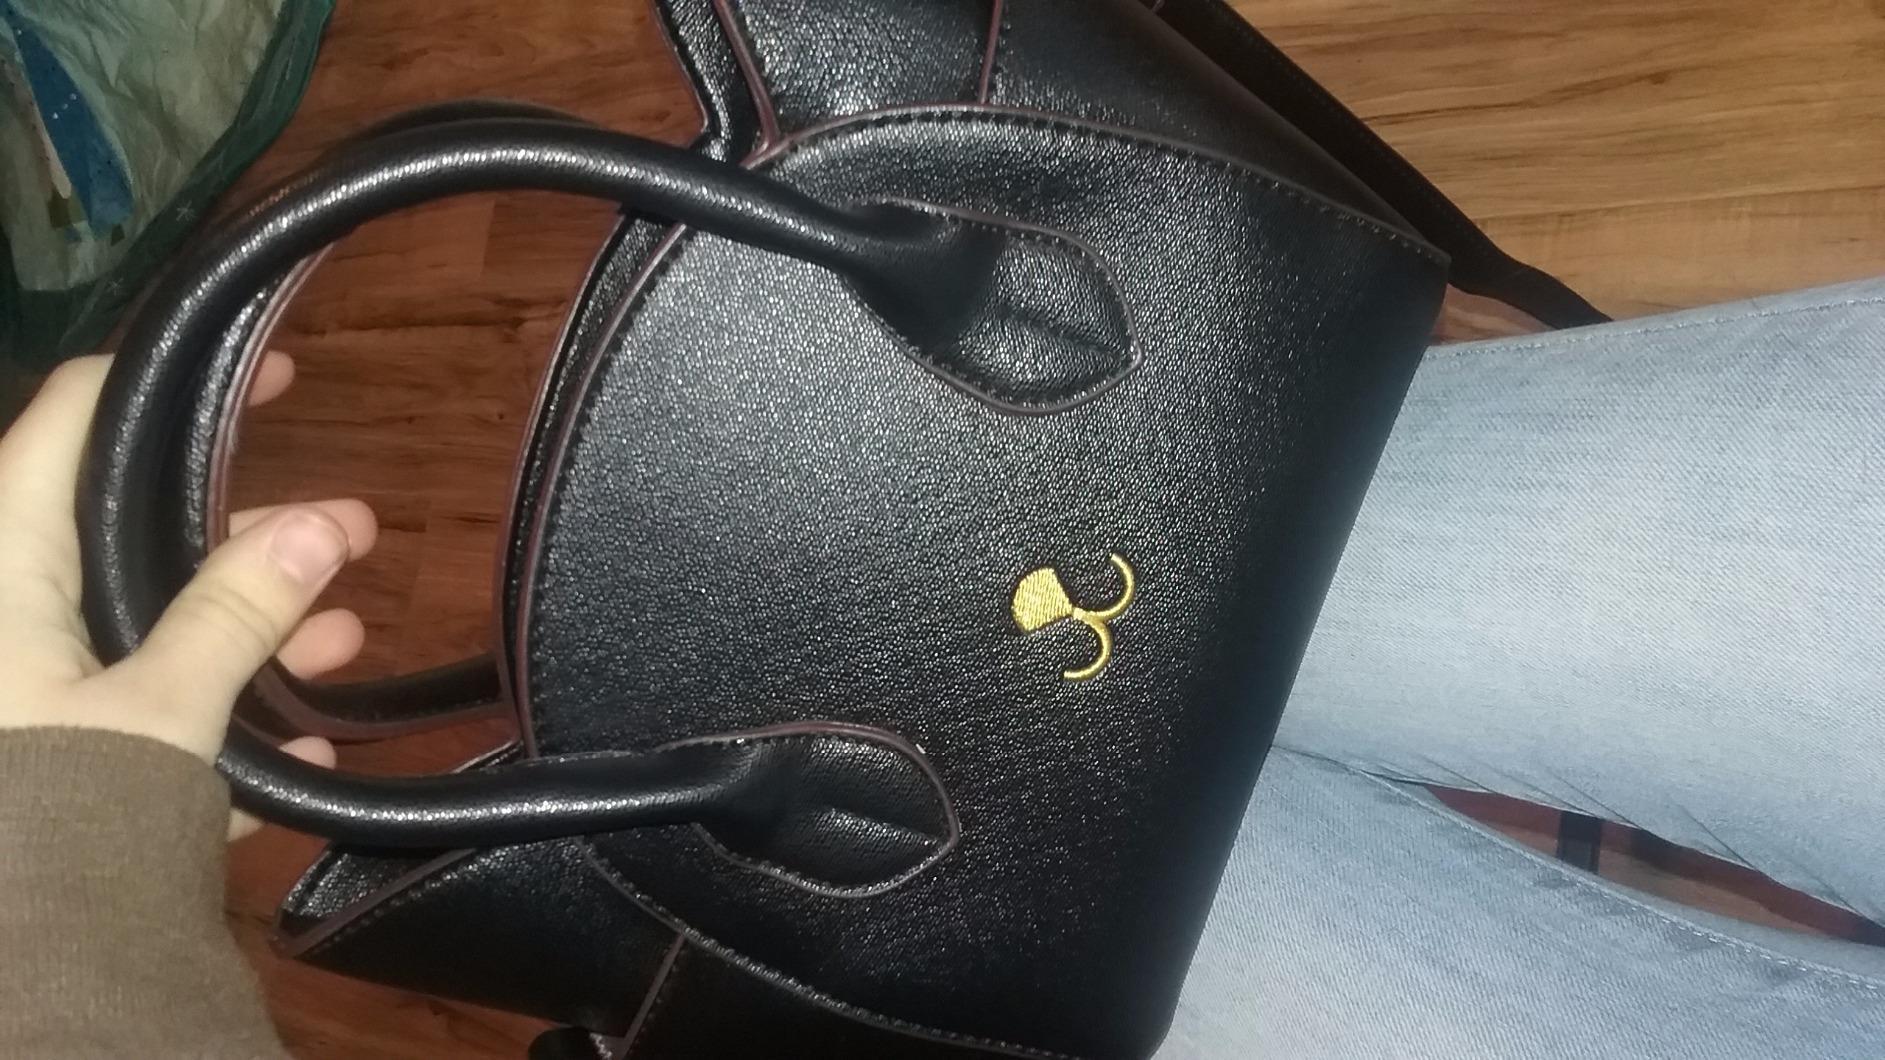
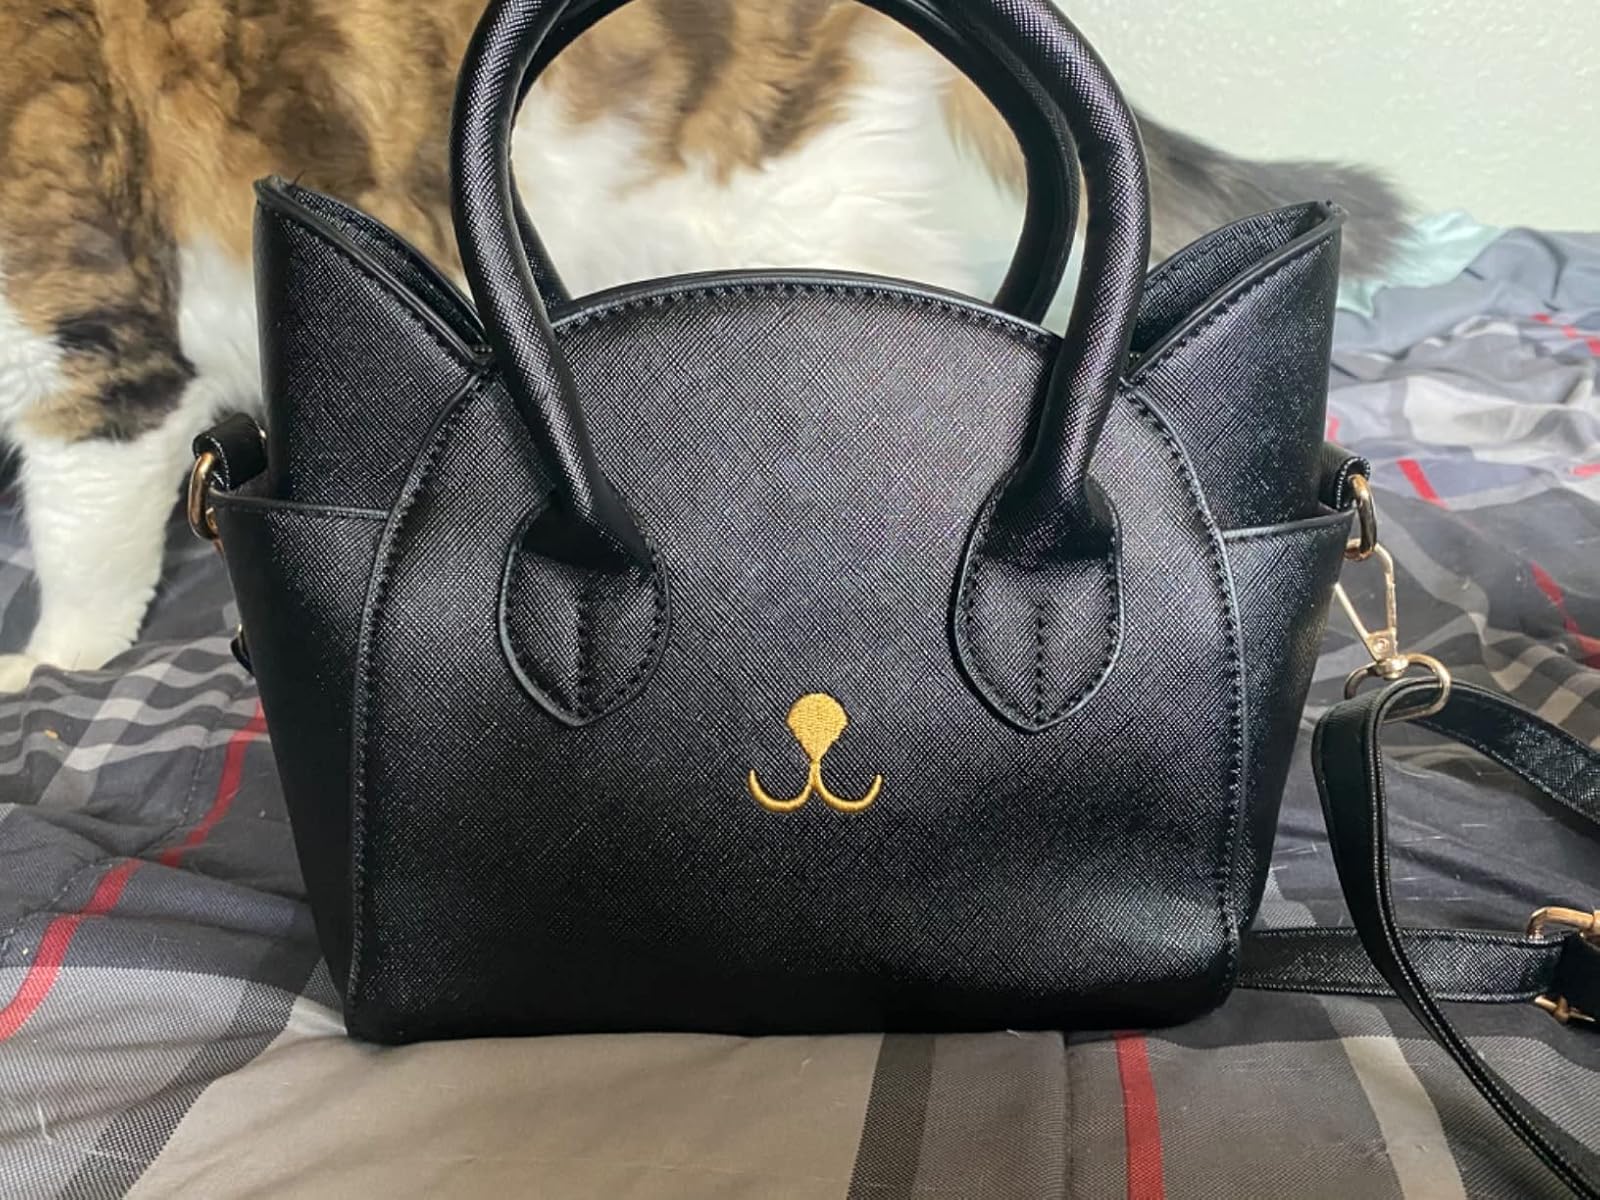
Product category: accessories_handbag
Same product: yes